Aníbal González Álvarez-Ossorio

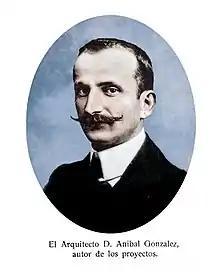

Aníbal González Álvarez-Ossorio (10 June 1876 in Seville – 31 May 1929 also in Seville) was a Spanish architect who made important buildings in Seville and Madrid. At the beginning of his career his style was Art Deco, but later evolved towards regionalism. He designed the Plaza de España and he was the chief architect of the Ibero-American Exposition of 1929 in Seville.